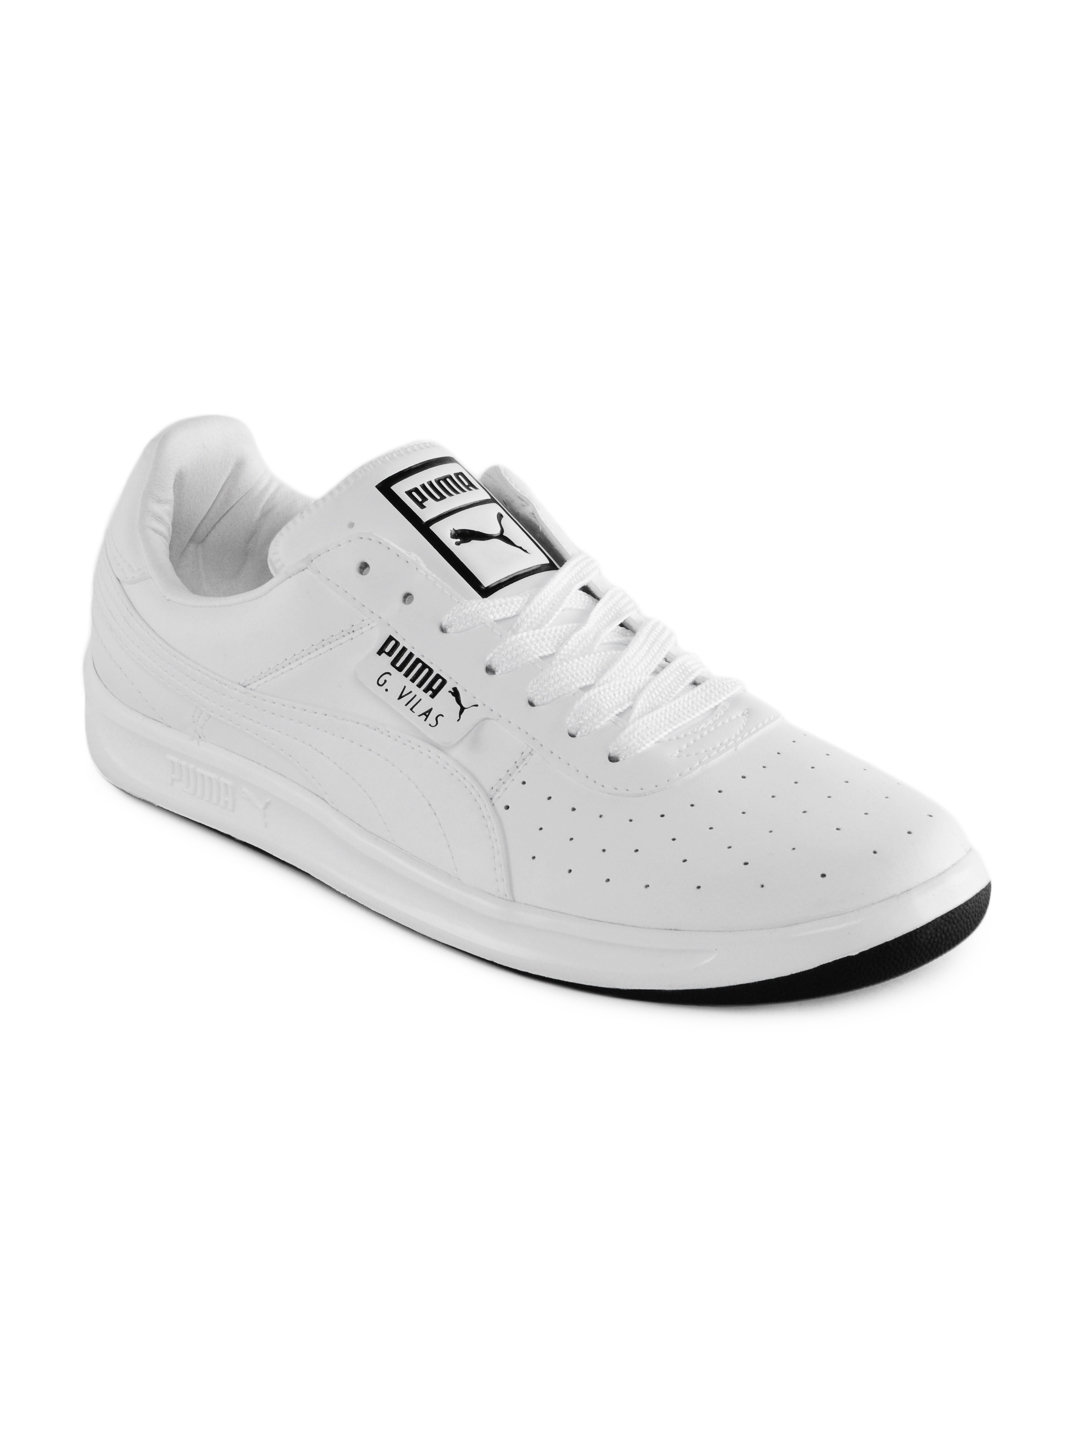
Puma Men White Basics Shoes
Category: Footwear / Shoes / Casual Shoes
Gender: Men
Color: White
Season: Summer 2012
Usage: Casual